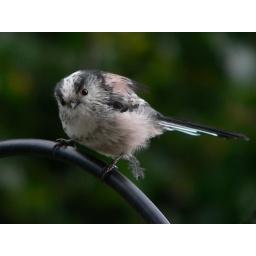
A ball shaped bird with a stick usually come in gangs. This was photographed in Chudleigh, Devon, England.